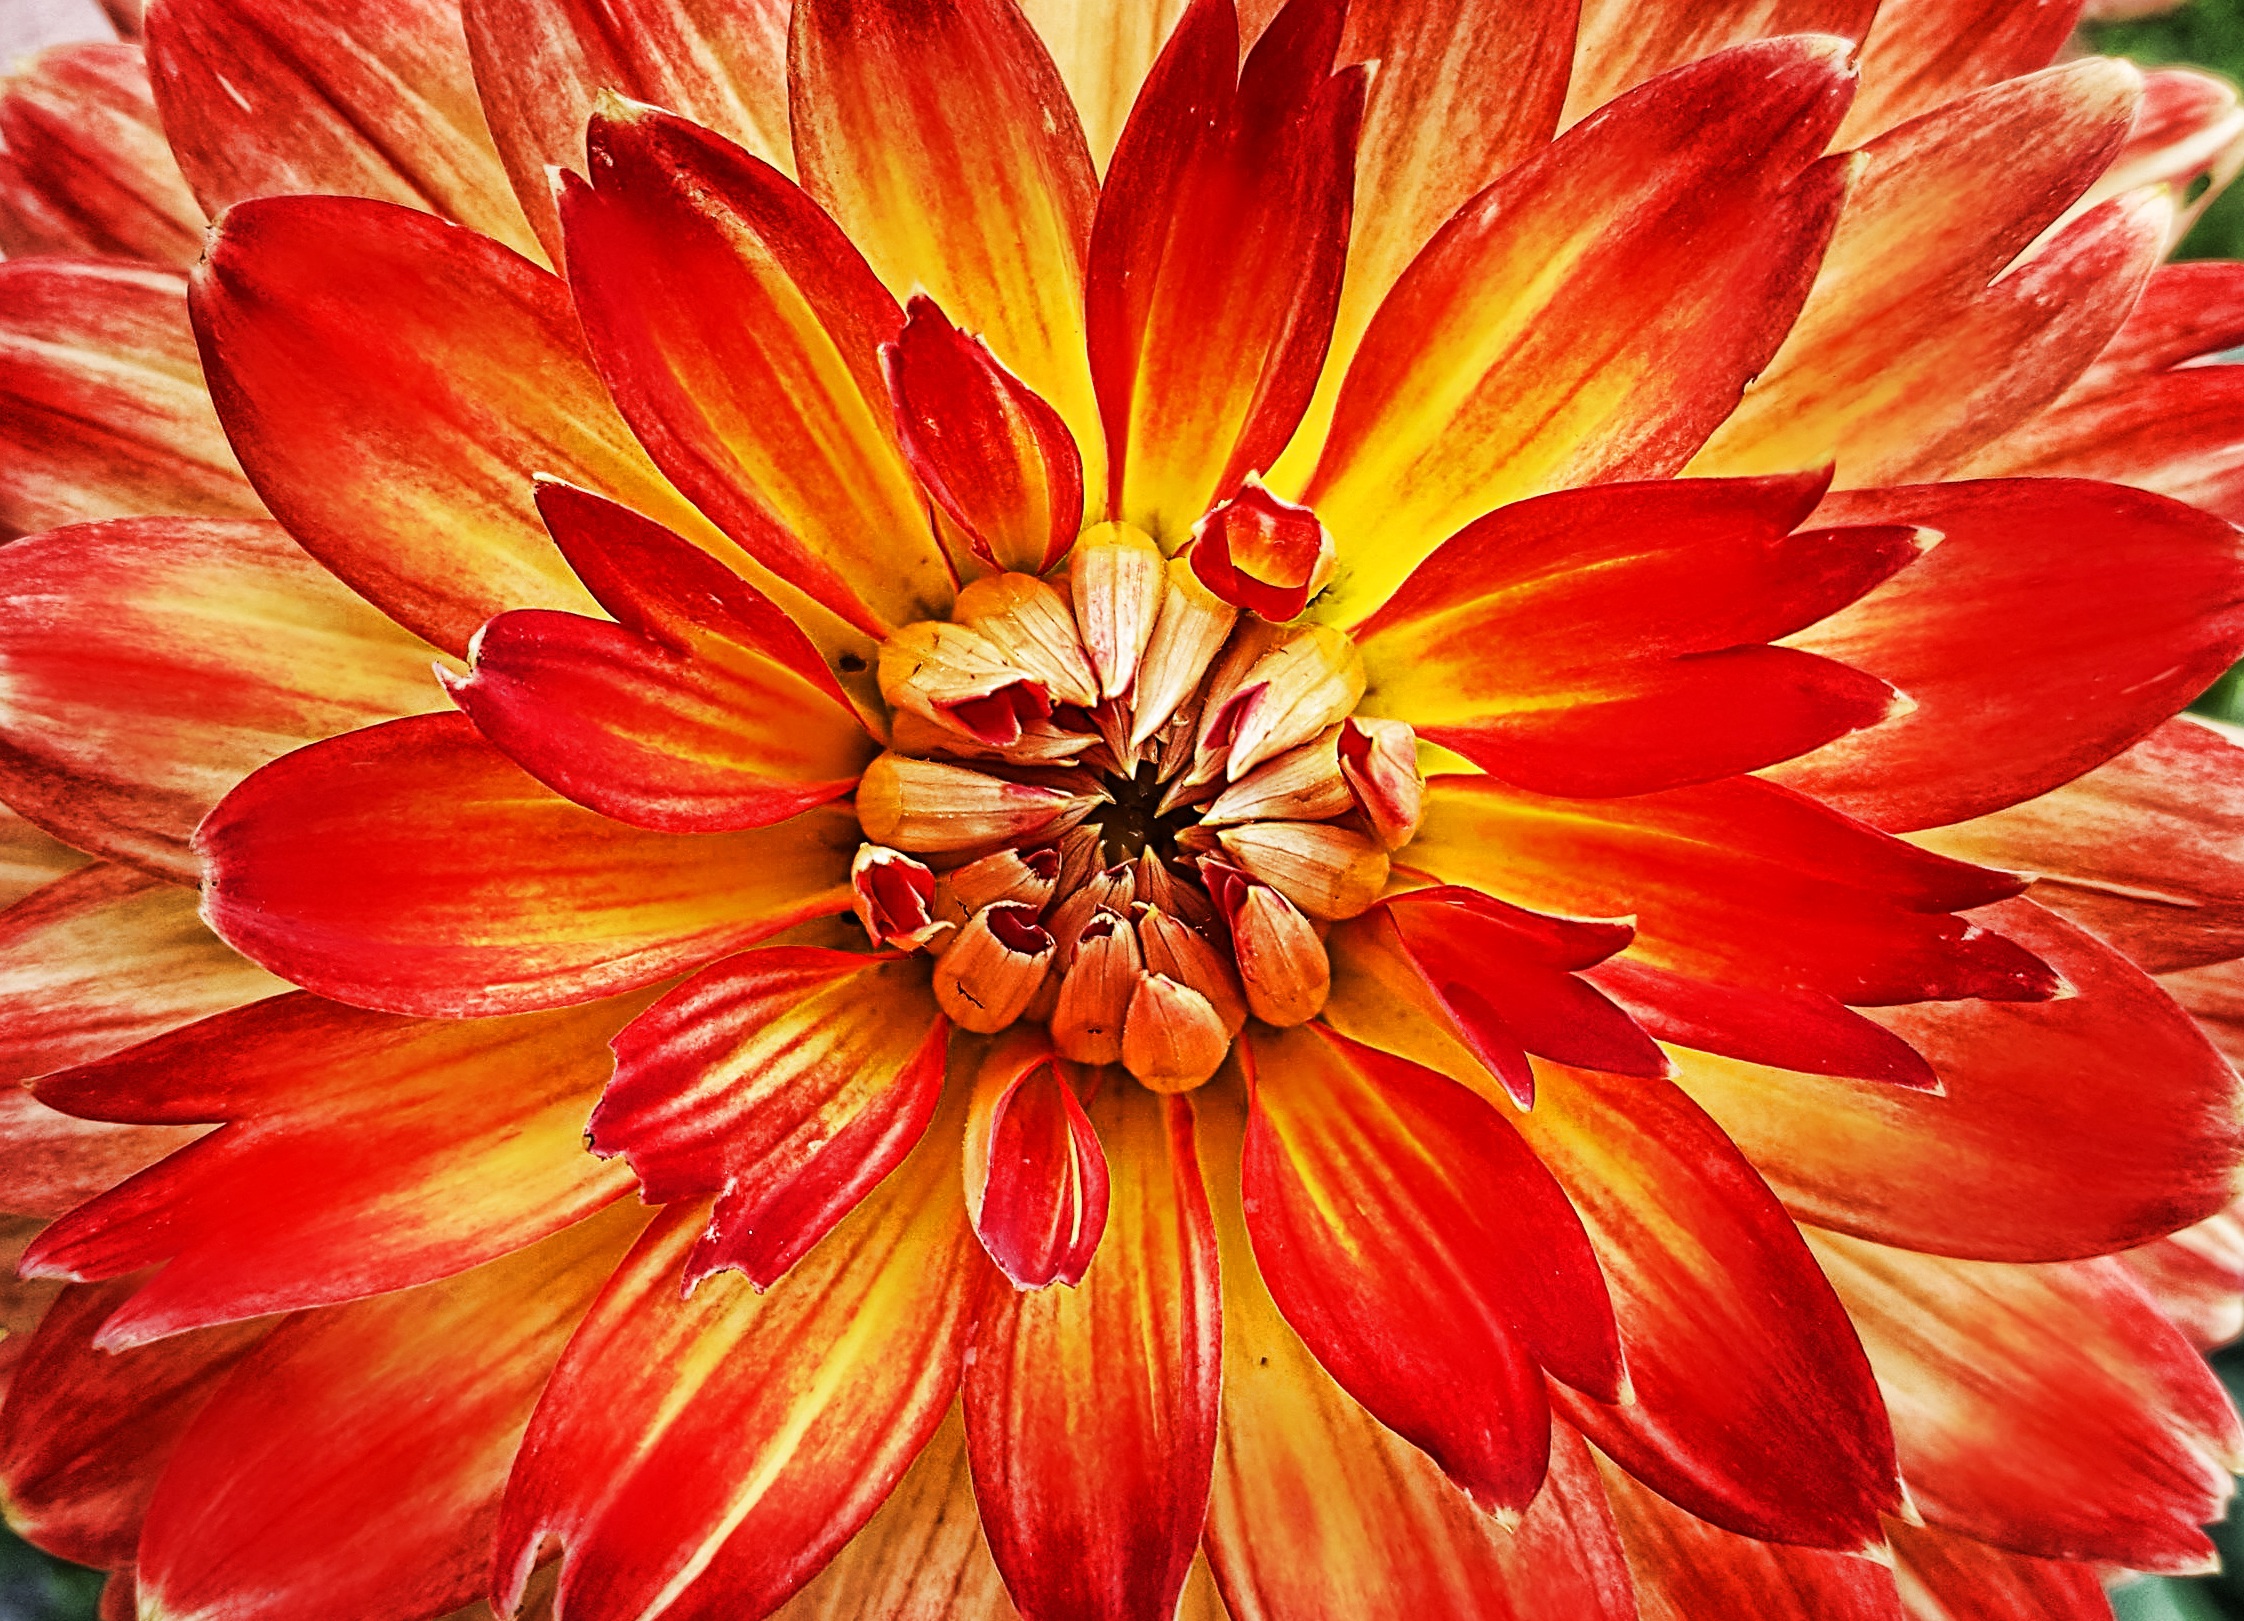
nature, blossom, plant, flower, petal, bloom, summer, red, fire, close, dahlia, gerbera, macro photography, flowering plant, daisy family, annual plant, land plant